Nyaunggyin

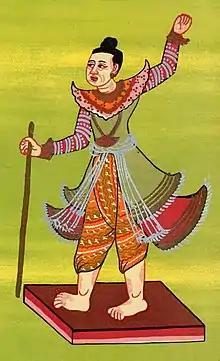
Nyaunggyin Nat

Nyaunggyin is one of the 37 nats in the Burmese pantheon of nats. He was a descendant of the captive King Manuha of Thaton. He died of leprosy during the reign of King Anawrahta of Pagan. He is portrayed standing on a pedestal with a topknot, his left hand raised and holding a staff in his right.